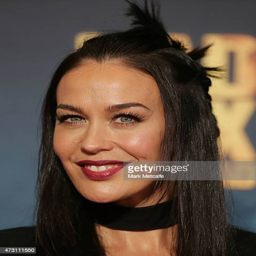
actor arrives at the premiere